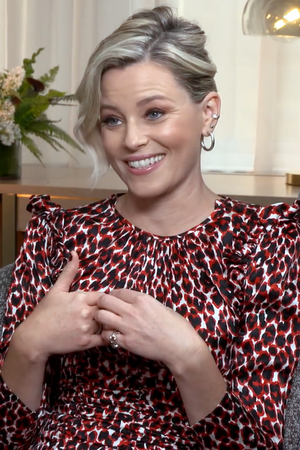
Charlie's Angels, ou Charlie et ses drôles de dames au Québec, est un film américain réalisé par Elizabeth Banks et sorti en 2019.